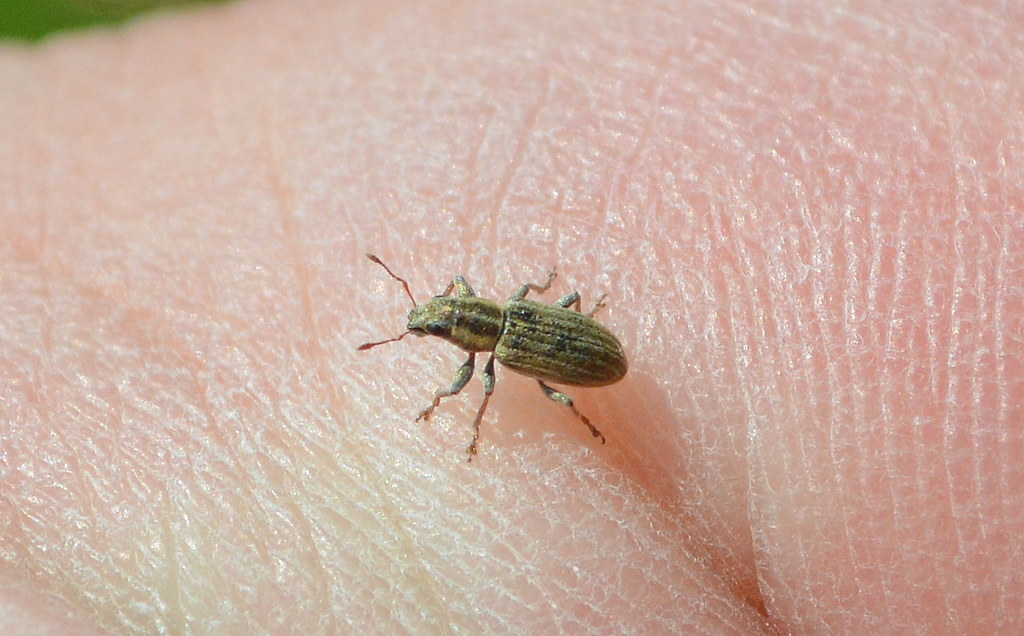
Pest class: pea_leaf_weevil